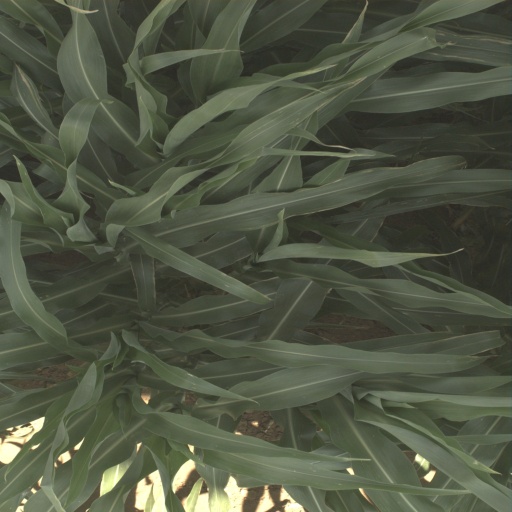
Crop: sorghum